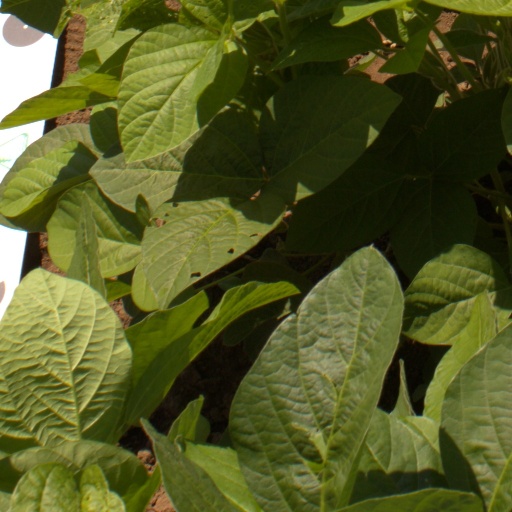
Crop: soybean